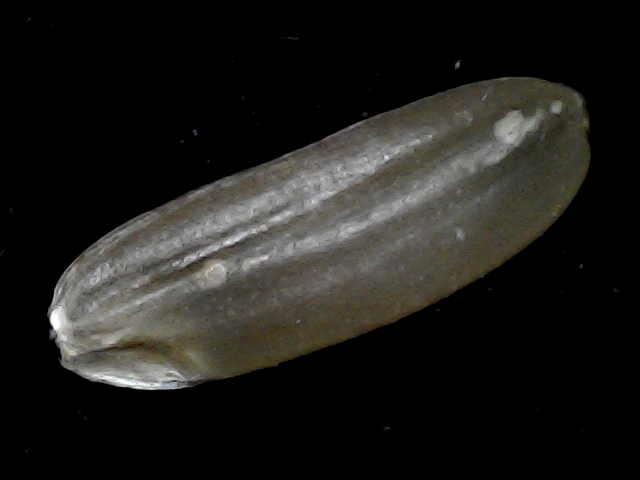
Rice variety: BR23